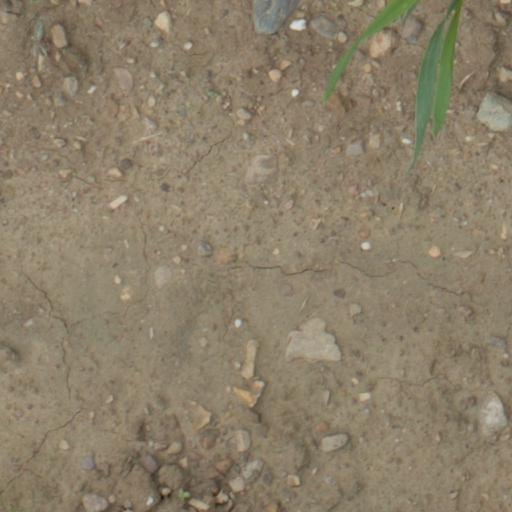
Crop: wheat